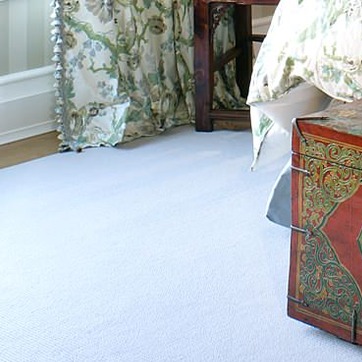
Material: carpet